Prabir Sandell

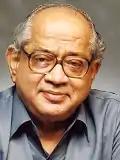

Prabir Kumar Sandell (born 18 February 1934) is the Chairman of Eltech Group of Companies, a member of the governing body of Electronic Skill Sector Council, Government of India, and a management committee member of the Associated Chamber of Commerce and Industry(Assocham) in India, and Chairman of the Chamber's national council on yoga and meditation.